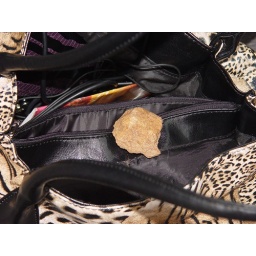
Vibe Magazine Beyonce catches Rihanna in the bed with Jay-Z after coming home from a photoshoot in Atlanta.